Fingerprint

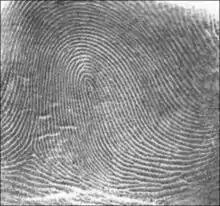
A fingerprint loop

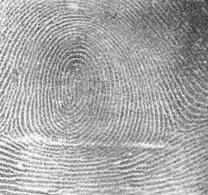
A fingerprint whorl

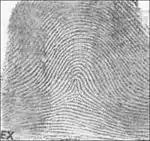
A tented fingerprint arch

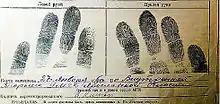
Exemplar prints on paper using ink

Before computerization, manual filing systems were used in large fingerprint repositories. A fingerprint classification system groups fingerprints according to their characteristics and therefore helps in the matching of a fingerprint against a large database of fingerprints. A query fingerprint that needs to be matched can therefore be compared with a subset of fingerprints in an existing database. Early classification systems were based on the general ridge patterns, including the presence or absence of circular patterns, of several or all fingers. This allowed the filing and retrieval of paper records in large collections based on friction ridge patterns alone. The most popular systems used the pattern class of each finger to form a numeric key to assist lookup in a filing system. Fingerprint classification systems included the Roscher System, the Juan Vucetich System and the Henry Classification System. The Roscher System was developed in Germany and implemented in both Germany and Japan. The Vucetich System was developed in Argentina and implemented throughout South America. The Henry Classification System was developed in India and implemented in most English-speaking countries.